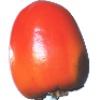
Label: kaki